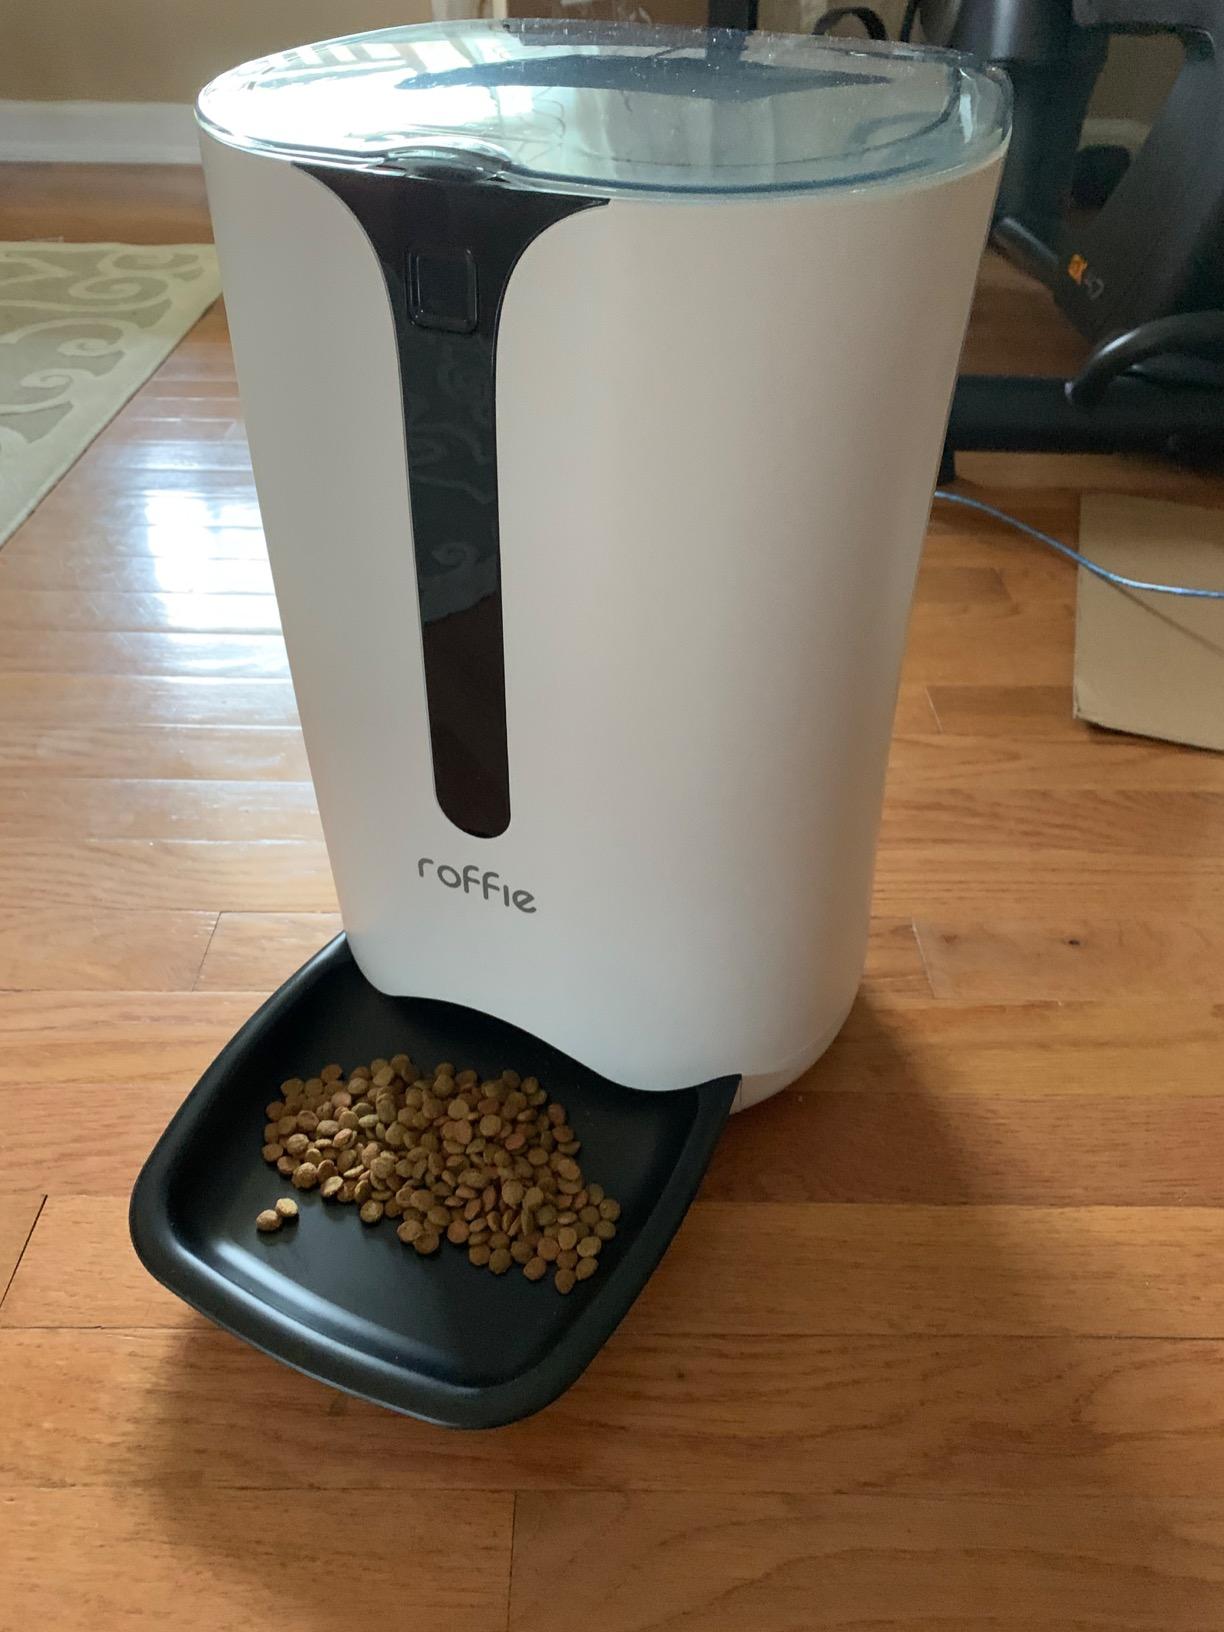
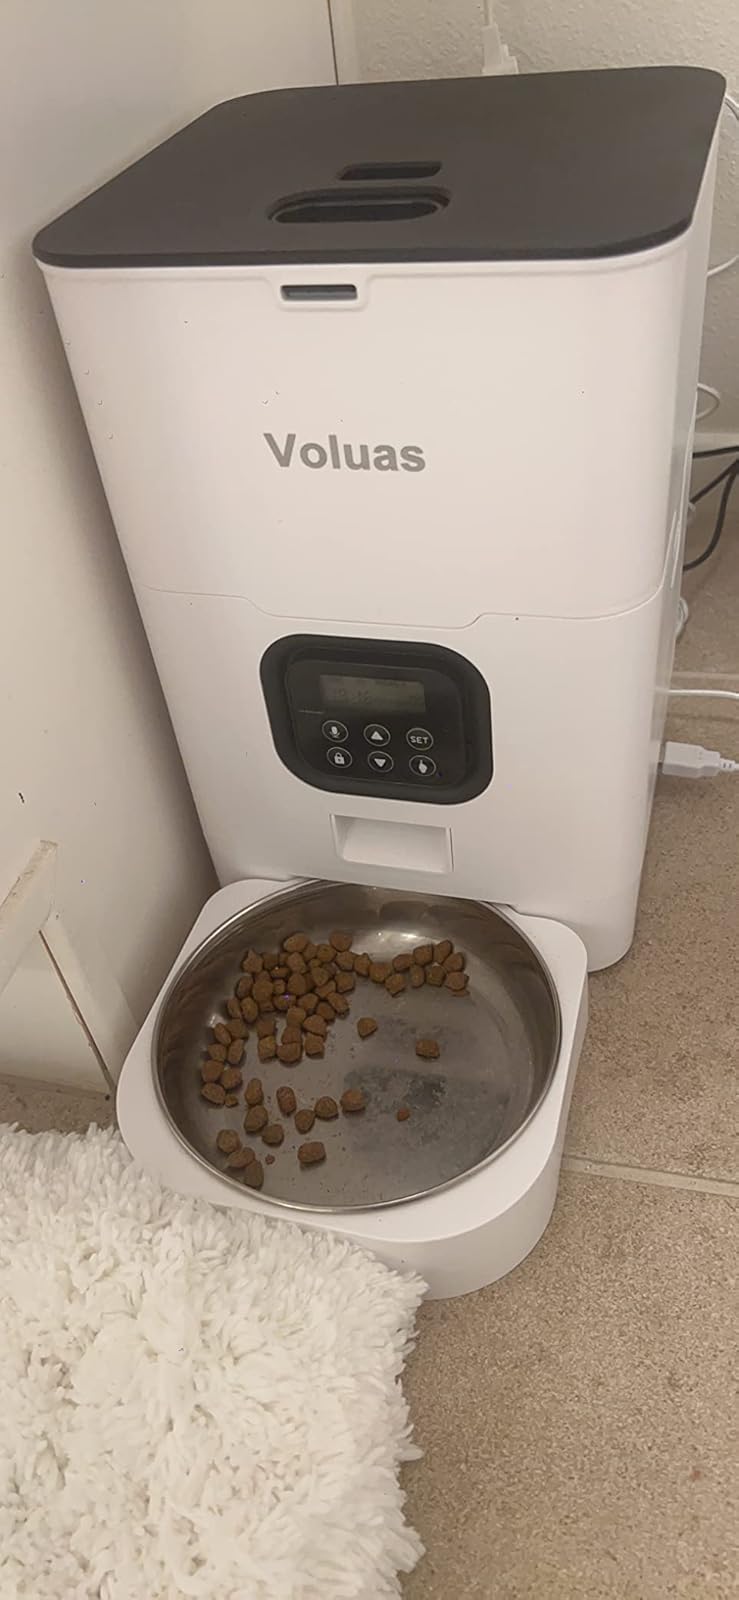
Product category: items_feeder
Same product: no